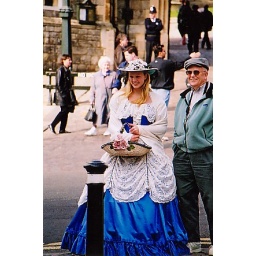
girl in victorian clothes